F. Franklin Moon

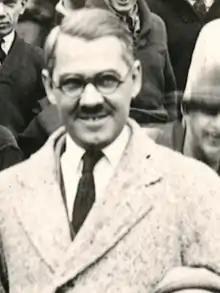
Moon 1922.

Frederick Franklin Moon (July 3, 1880 – September 3, 1929) was a forester, and head of the New York State College of Forestry at Syracuse University from 1920-27.